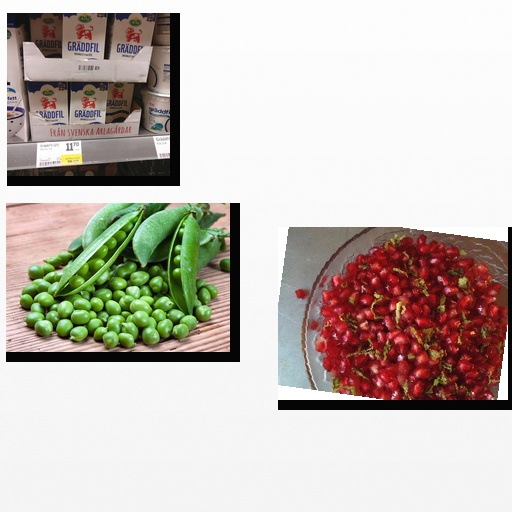
Food items: sour_cream, peas, pomegranate